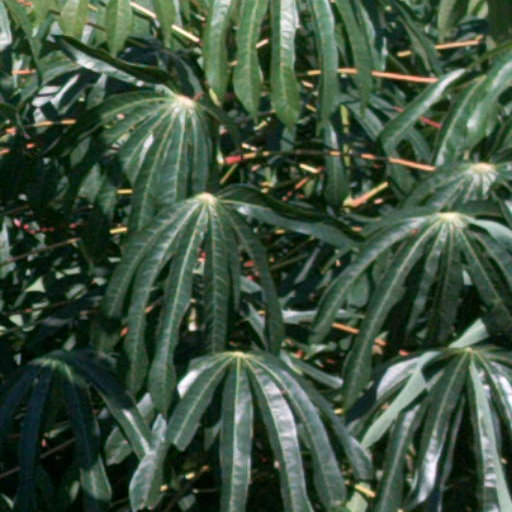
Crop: cassava